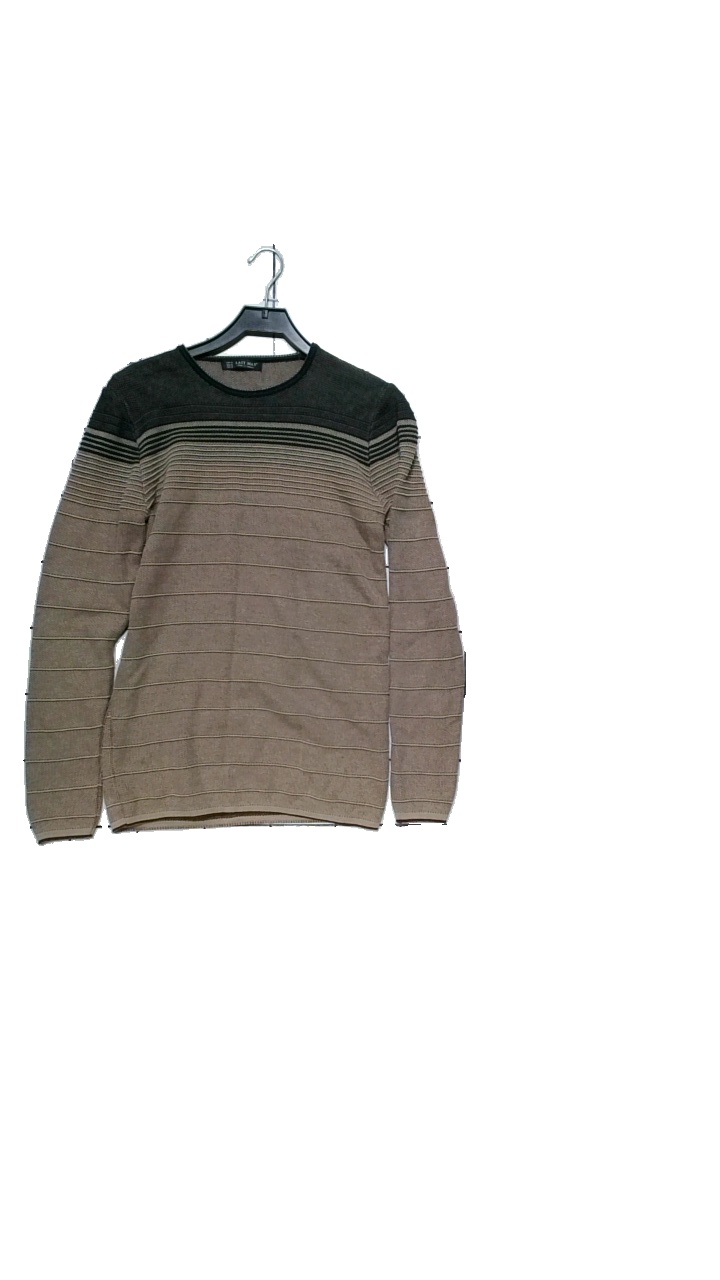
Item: Sweater (Men)
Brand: Last Man
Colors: Beige, Blue
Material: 50% cotton, 50% acrylic
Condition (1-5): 4
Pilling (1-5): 5
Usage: Reuse
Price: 100-150